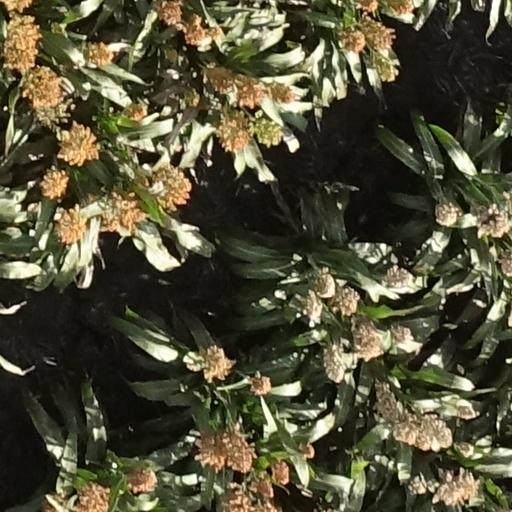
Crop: sorghum